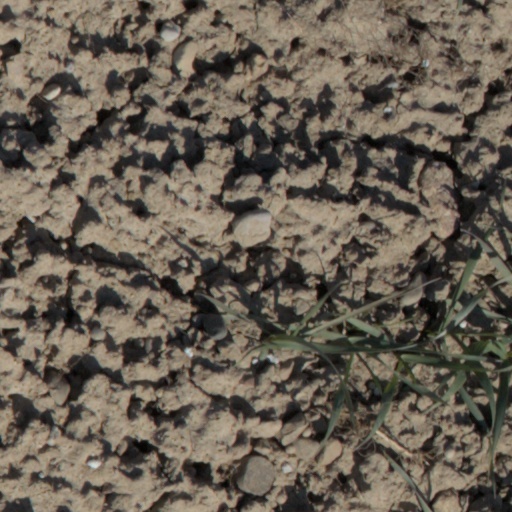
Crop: wheat